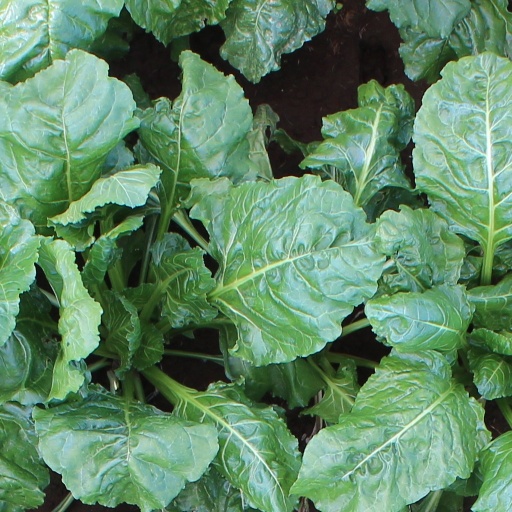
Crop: sugar beet